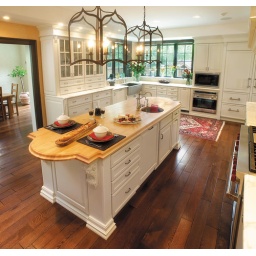
This kitchen cabinetry was created with the Woodfield door style in Maple finished in Ivory Cream.